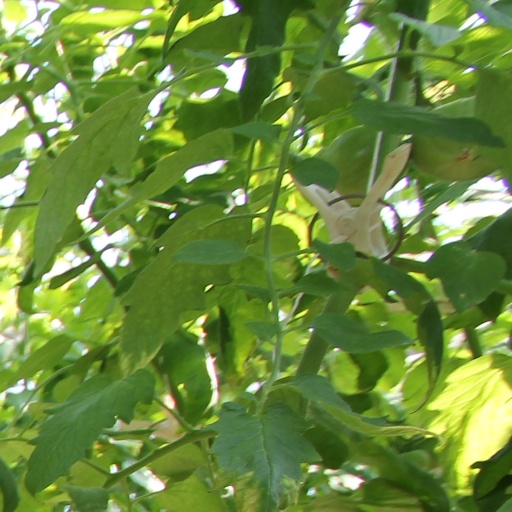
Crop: tomato